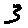
Label: 3